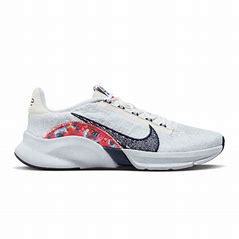
Brand: Nike
Model: Superrep Go 3 Flyknit Next Nature